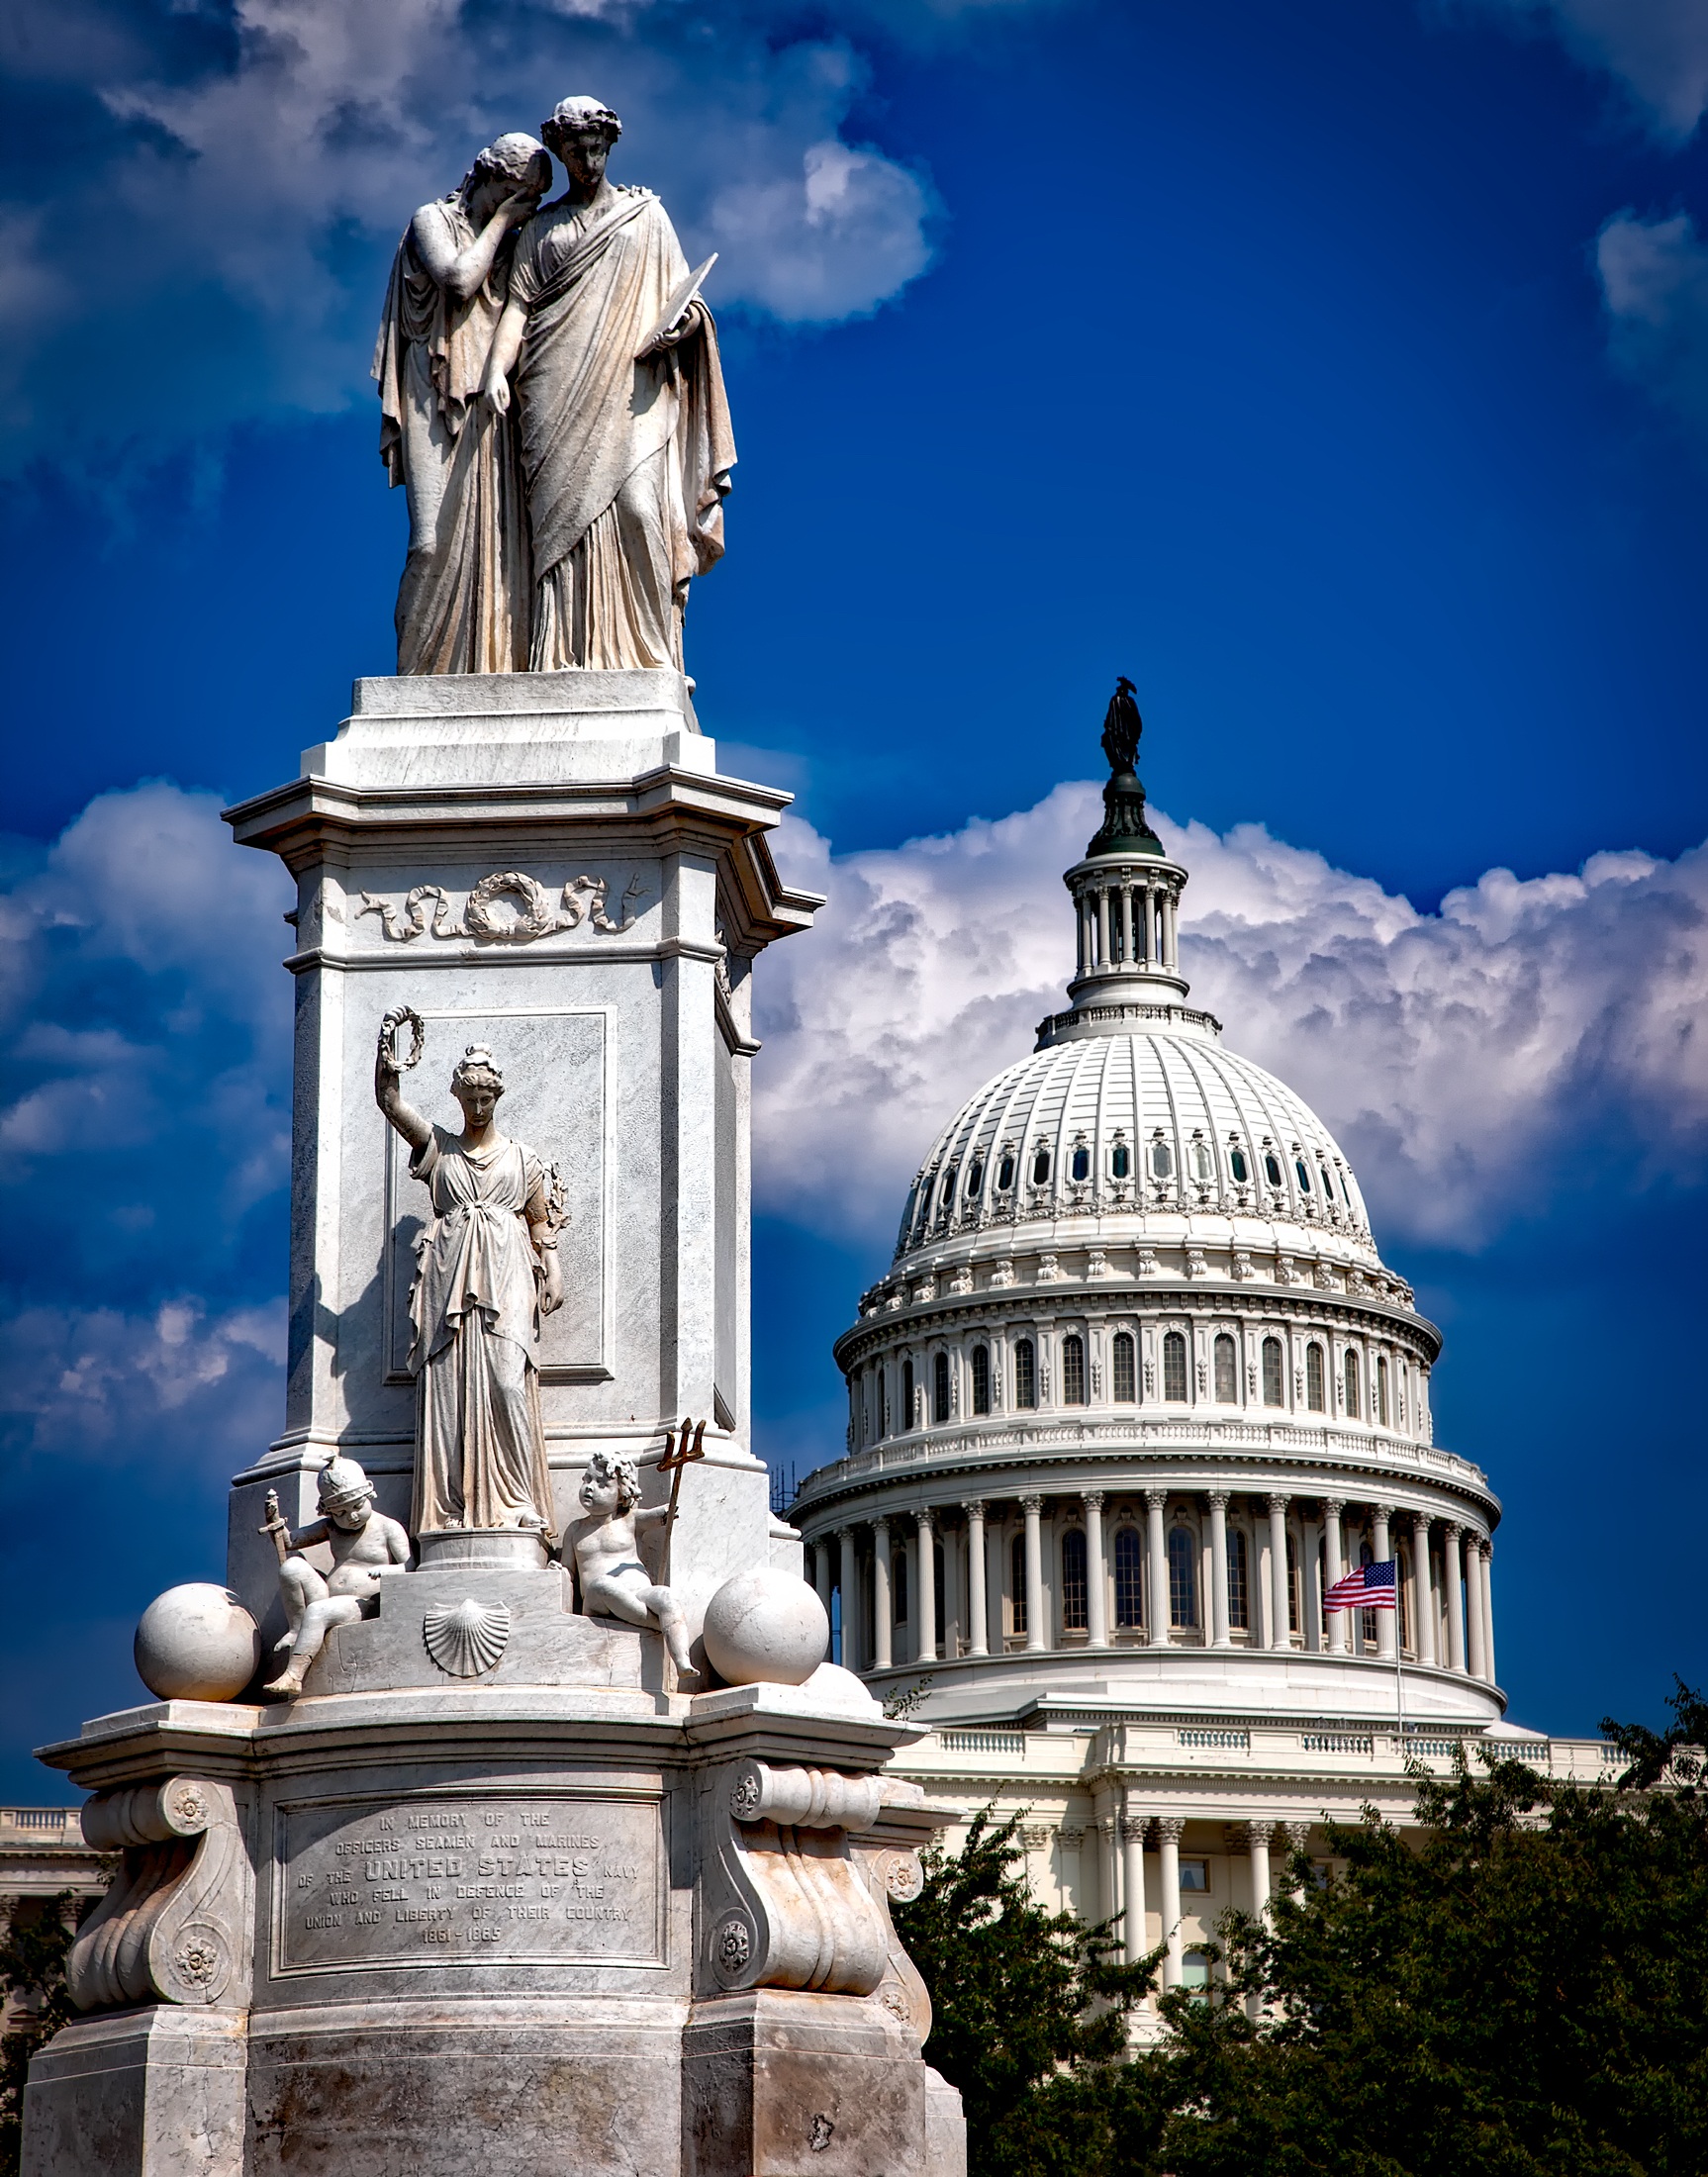
sky, city, urban, monument, statue, tower, landmark, historic, tourism, artwork, sculpture, hdr, art, clouds, temple, picturesque, beautiful, attractions, c, landmarks, cities, washington dc, peace monument, capitol buildings, ancient history